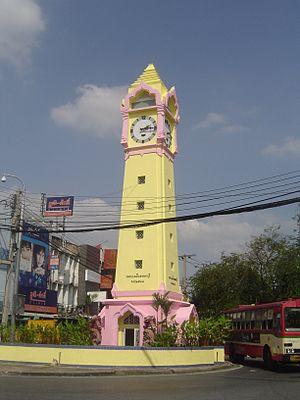
Nonthaburi est une ville de la région Centre de la Thaïlande. C'est une agglomération sub-urbaine à 20 km au Nord-Ouest du centre de Bangkok, chef-lieu du district et de la province du même nom.